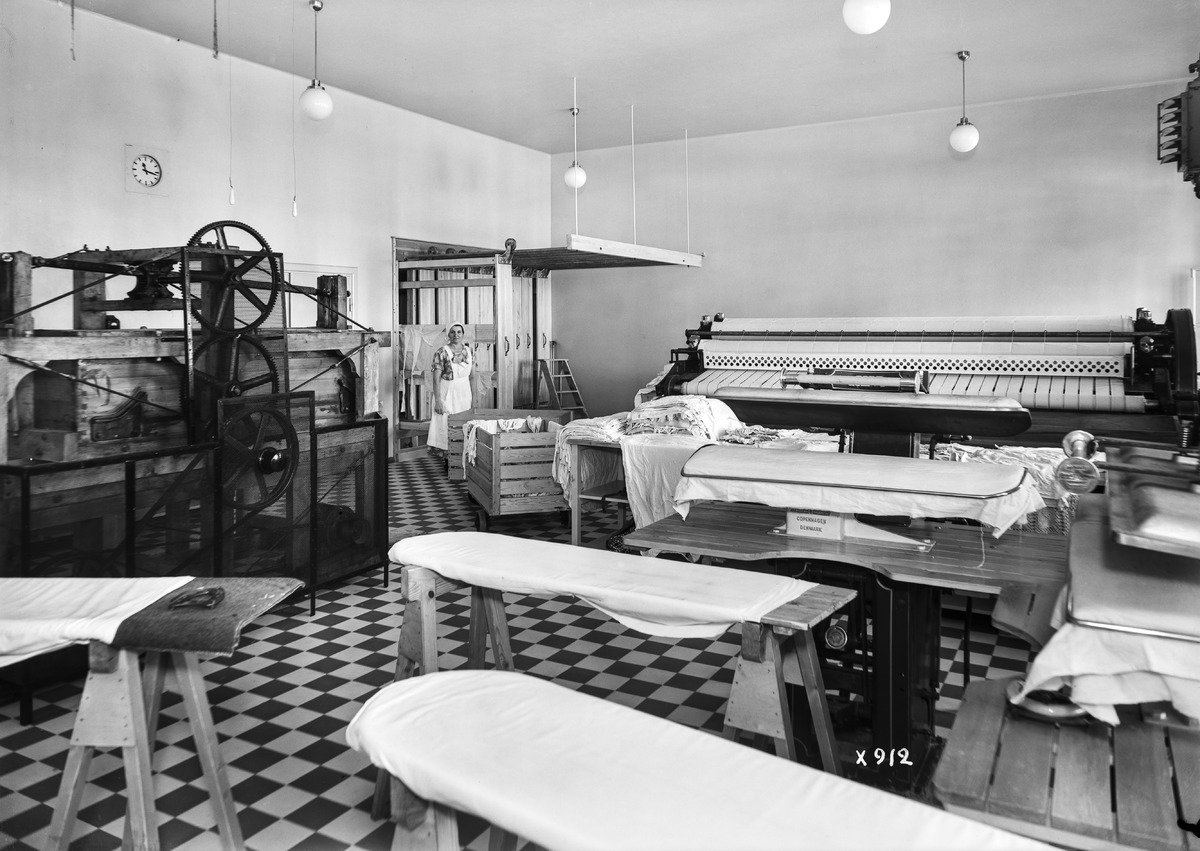
Oulun seudun piirimielisairaalan silittämö
The ironing room of Oulu district mental hospital
sisällön kuvaus: Oulun seudun piirimielisairaalan silittämö 4.9.1937. content description: The ironing room of Oulu district mental hospital on September 4, 1937.
Vuosi: 1937
Paikka: Suomi, Oulu, Suomi, Pohjois-Pohjanmaa, Oulu
Aiheet: Oulun seudun piirimielisairaala; silittämöt; sisäkuva; koneet; mielisairaalat; psykiatriset sairaalat; silitys; tekstiilihuolto; vaatehuolto; mankelit; machines; mental hospitals; psychiatric hospitals; asylums; mangles; ironing; textile maintenance; clothing maintenance